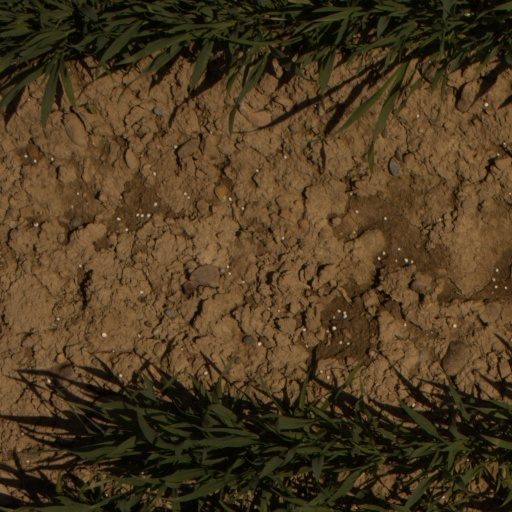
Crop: wheat